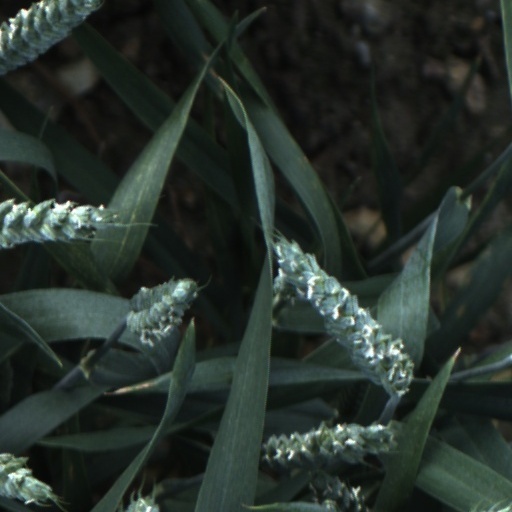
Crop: wheat